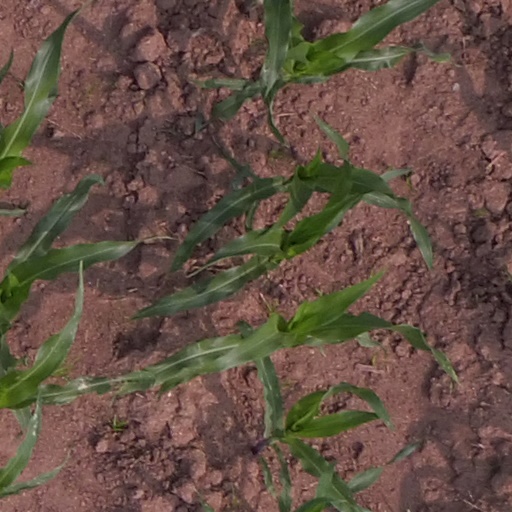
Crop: maize; corn